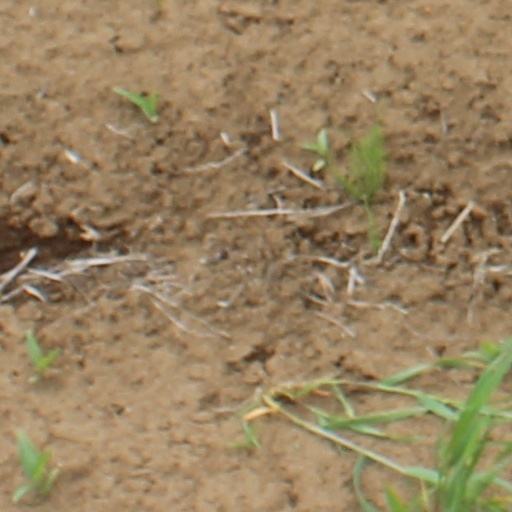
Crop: wheat